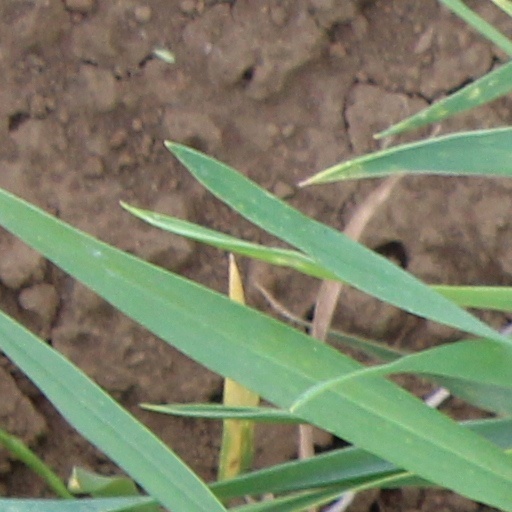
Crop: wheat